Buenaventura Báez

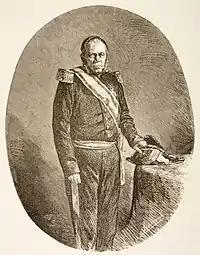
As preparations were in process, Báez aligned himself with other powerful conservative figures in favor of the separation from Haiti. One such figure was Pedro Santana, General of the southern army who would later become his political rival in the upcoming decades.

Báez was, at first, completely and totally against any move to leave the union with Haiti. Then, on 15 December 1843, Báez, as leader of the Dominican legislative faction, proposed to French consul Auguste Levasseur to establish a French protectorate in the Spanish-speaking side of the island with a governor appointed by Paris, in exchange for guns and warships to compel or fight Port-au-Prince for a retreat. The diplomat proposed a plan so that the Dominican Republic would be governed by a French governor for a period of 10 years, with the possibility of extensions; it would donate the Samaná Peninsula to France, and would be willing to collaborate in the event that France launched a war to reconquer Haiti. The proposal, although confidential in nature, was called the Levasseur Plan, and was welcomed by the Dominican representatives in the Haitian capital, from which the adjective “Frenchified” originated. The French consul, without authorization from his government, conceived this plan as the first step towards Haiti becoming a French colony again. Dominican conservatives saw the opportunity to free themselves from Haitian domination and obtain the help of a power to take off towards progress.